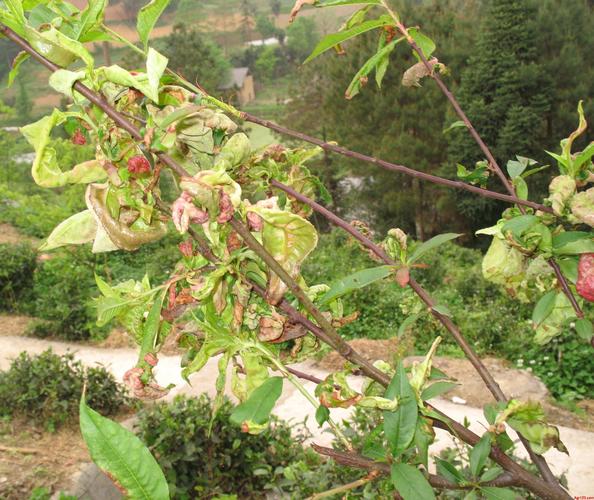
Plant: Peach
Disease: peach leaf curl